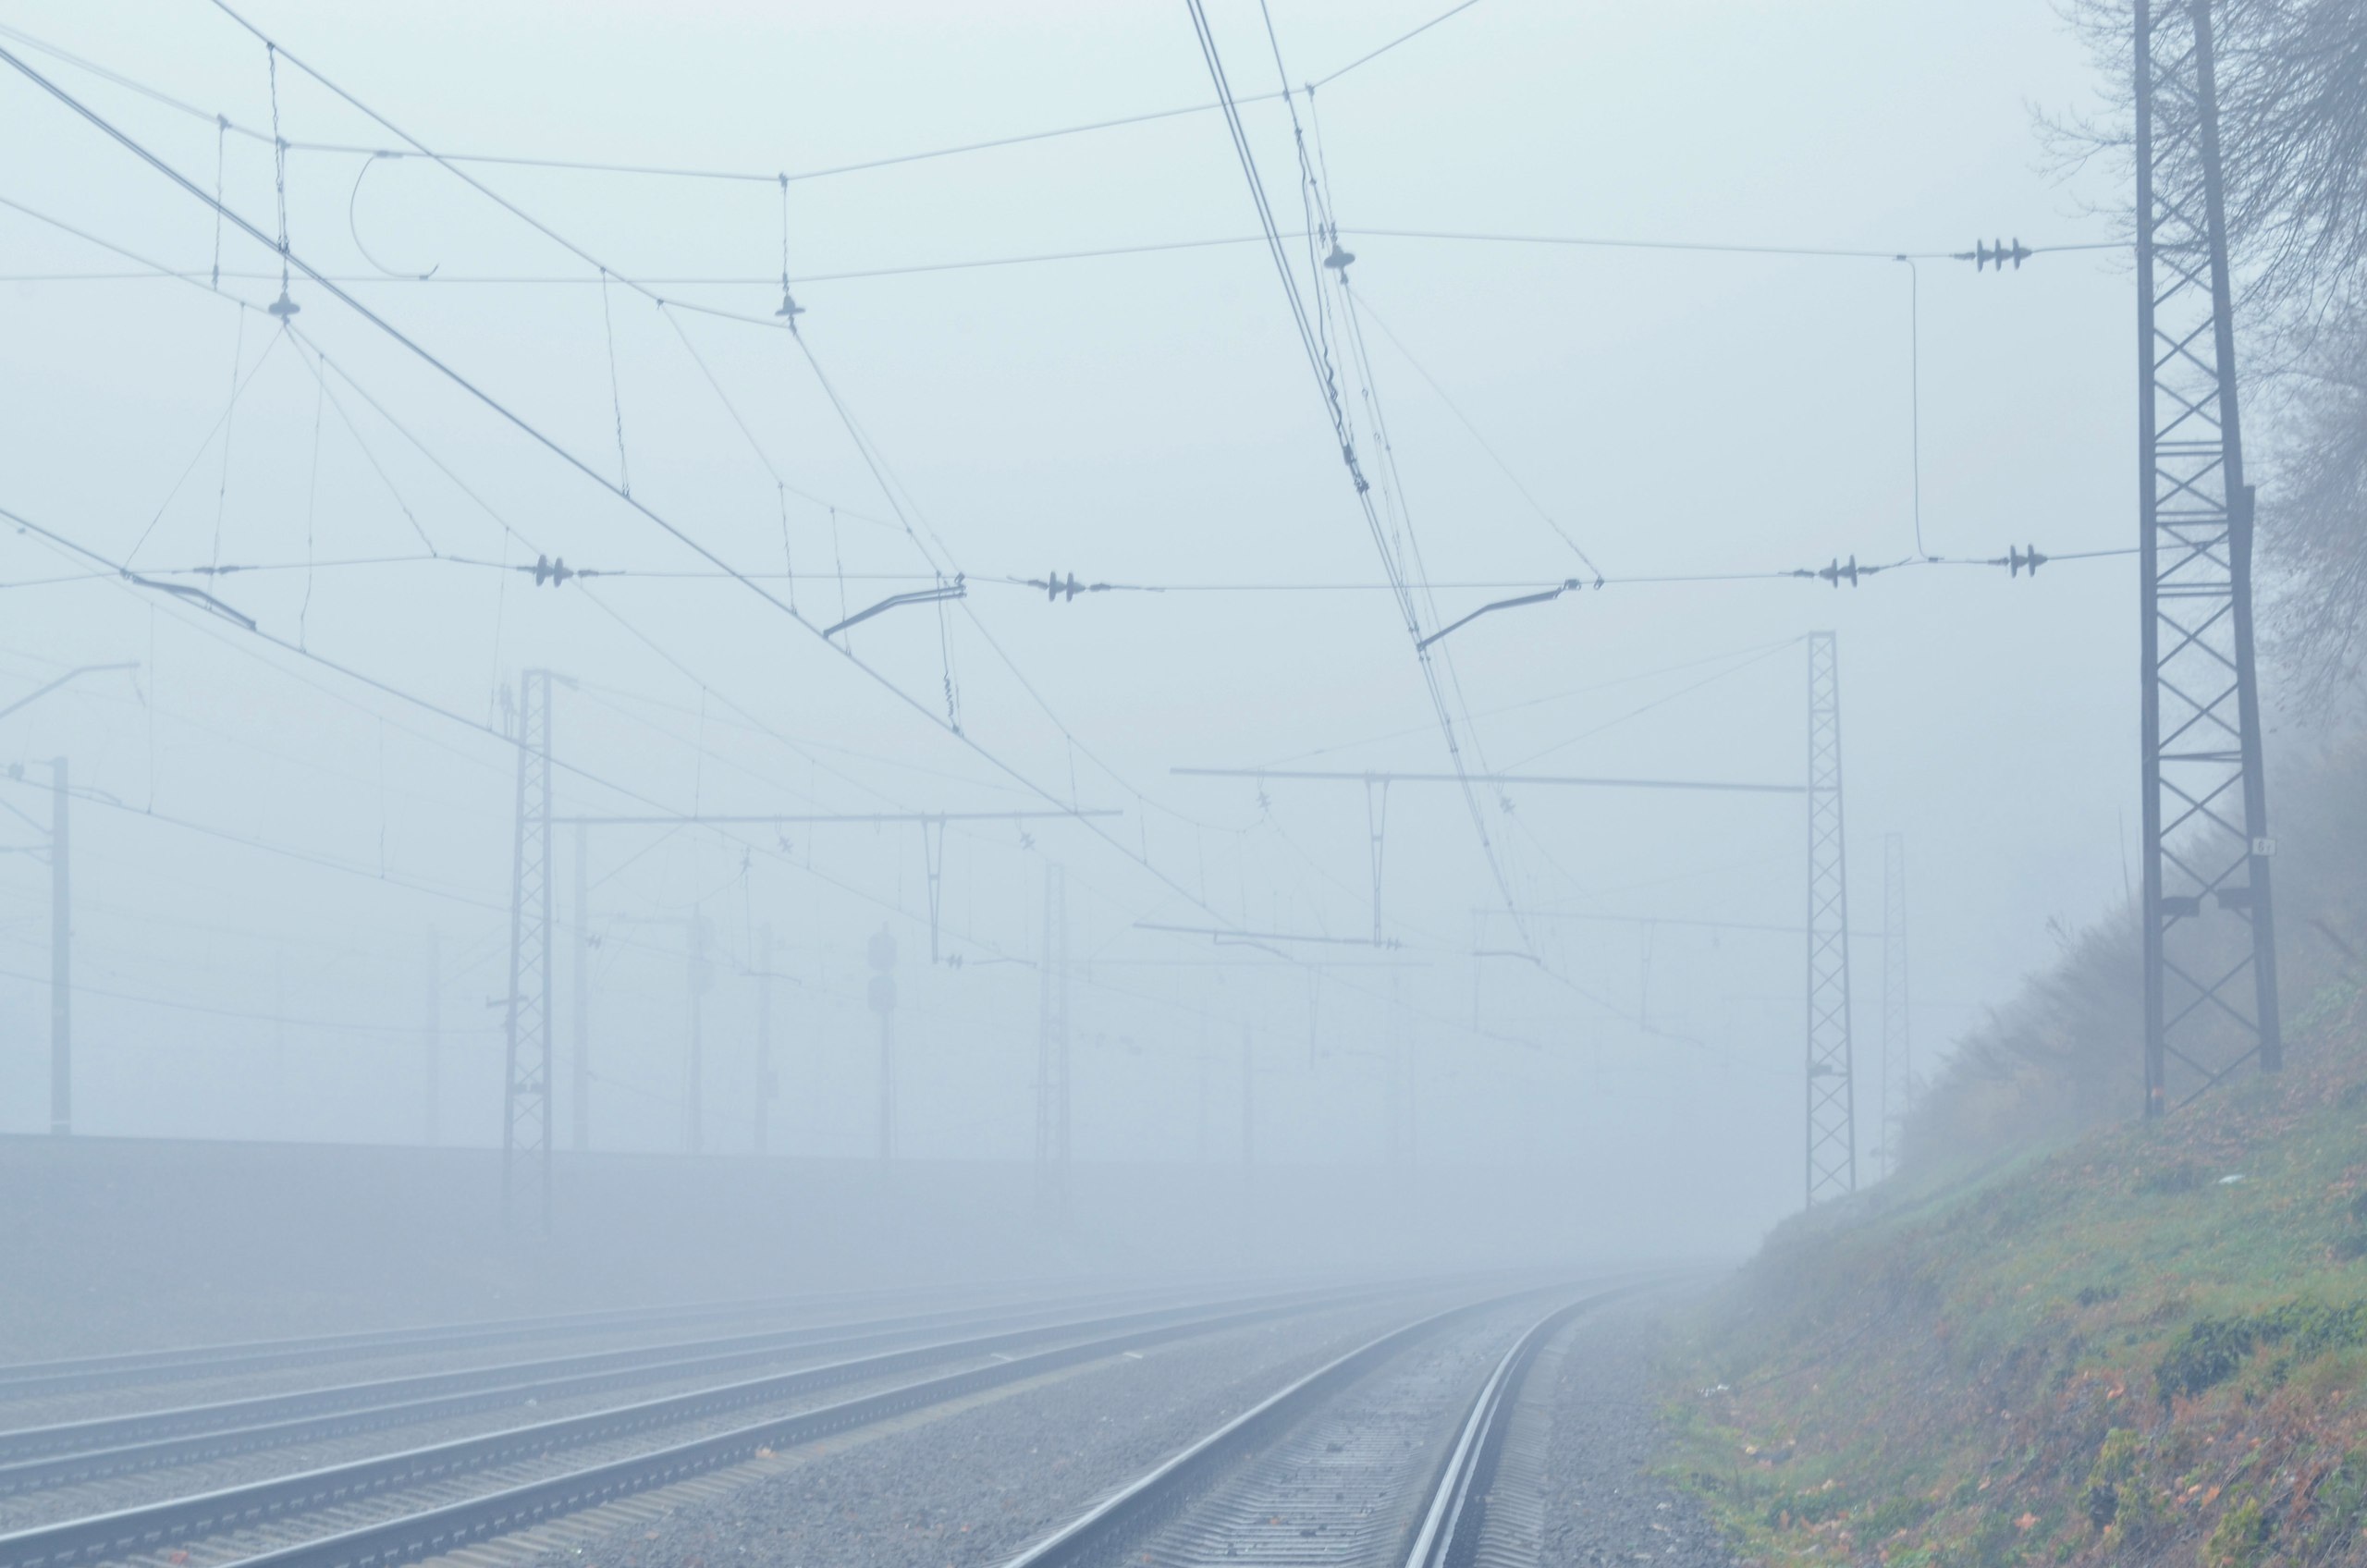
beach, landscape, track, railway, fog, road, air, wire, motion, transport, line, mast, weather, haze, electricity, rails, rail transport, transmission tower, road to nowhere, dampness, atmospheric phenomenon, electrical supply, overhead power line, aerial perspective